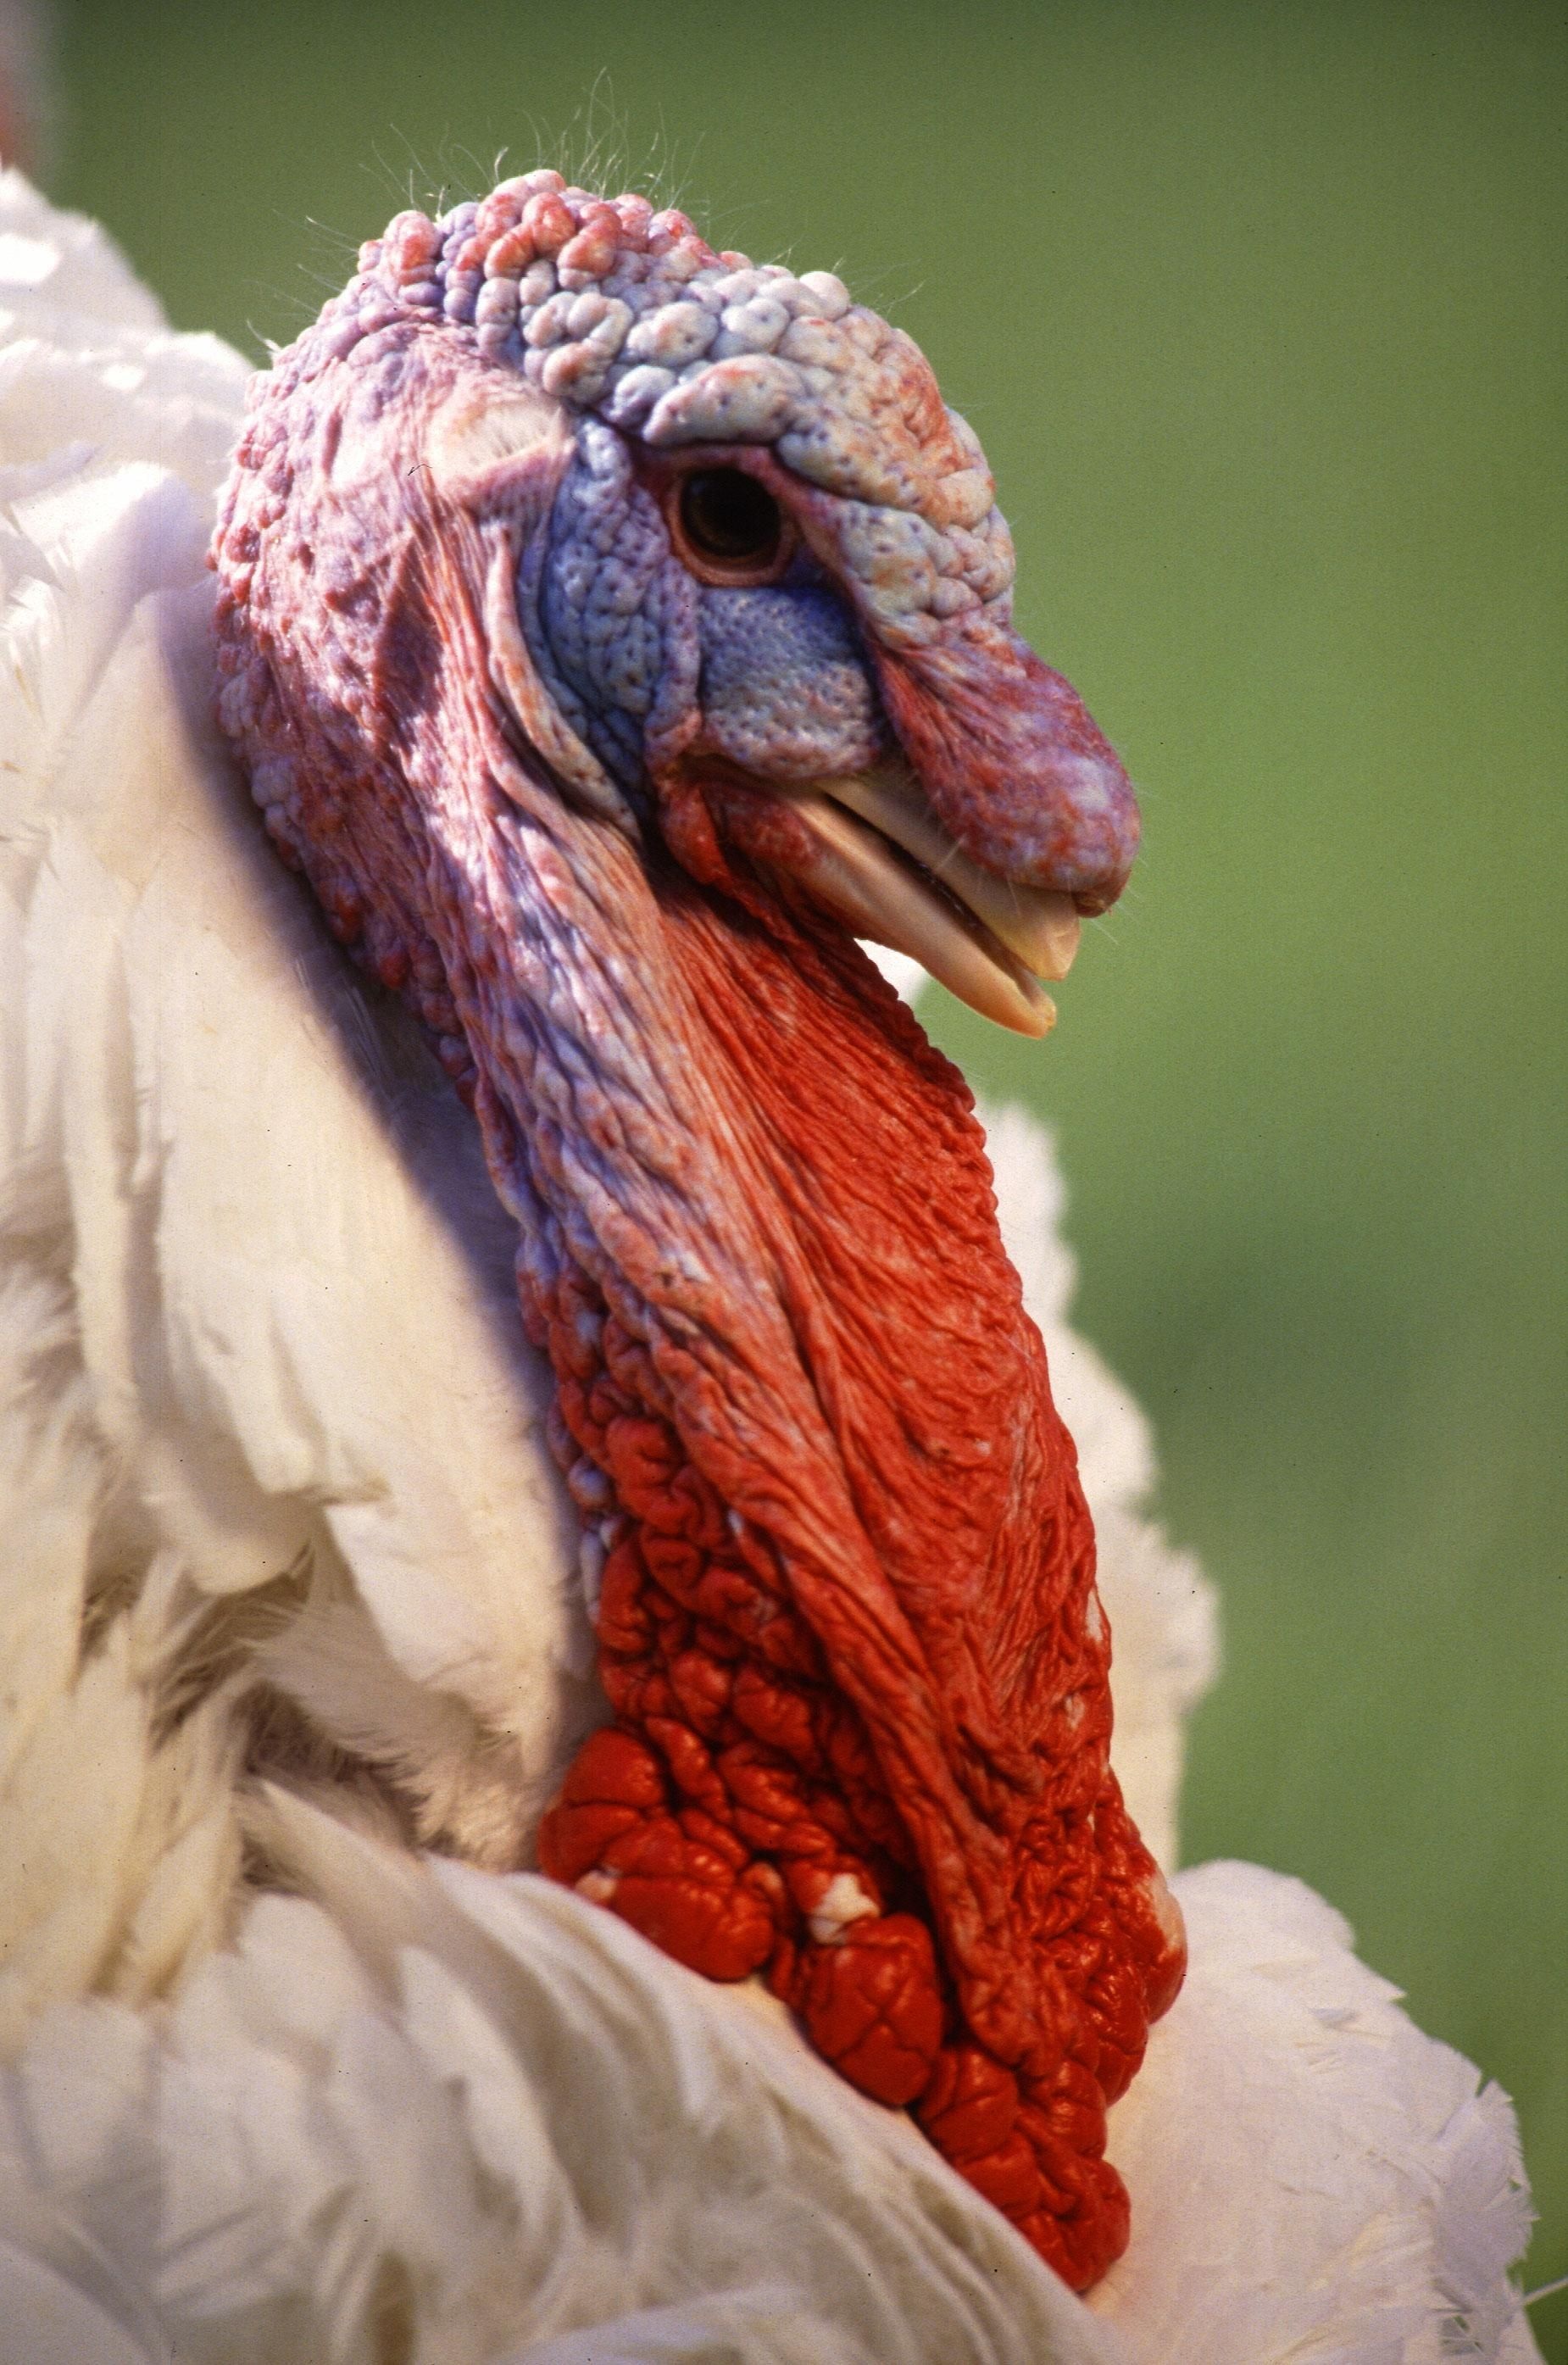
bird, wing, red, beak, chicken, fauna, rooster, close up, birds, animals, galliformes, turkey, vertebrate, phasianidae, comb, wild turkey, domesticated turkey